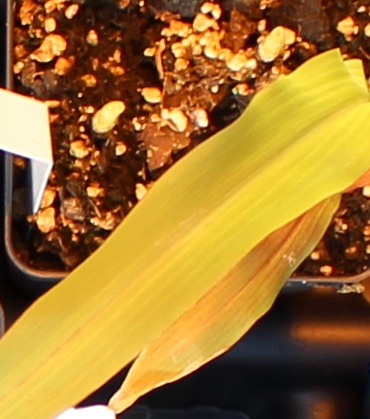
Label: Corn